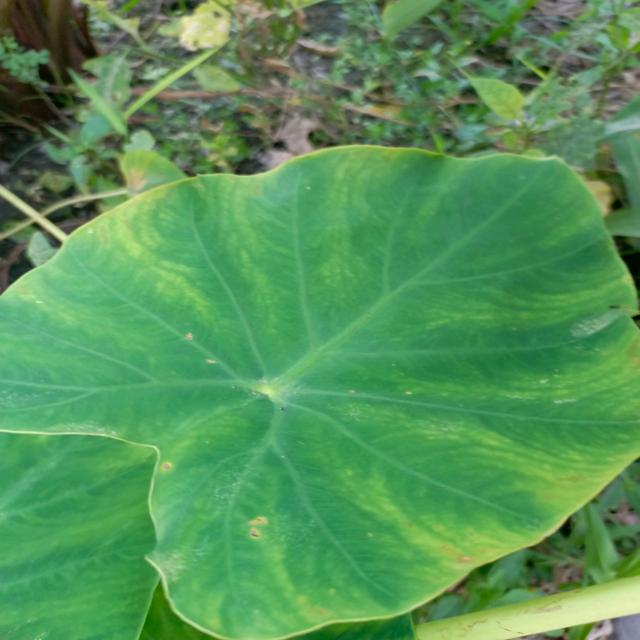
Label: Early_Blight